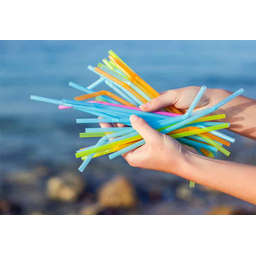
Label: plastic